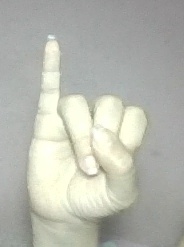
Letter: meem